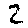
Label: 2